SjDANCEco

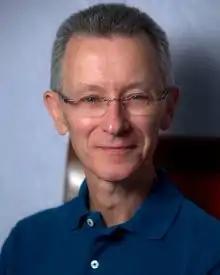
Gary Masters, sjDANCEco co-founder and co-artistic director

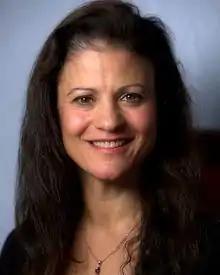
Maria Basile, sjDANCEco co-founder and co-artistic director

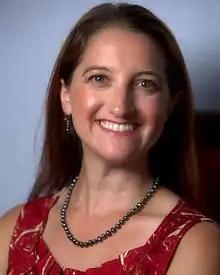
Julia Booker, sjDANCEco company manager

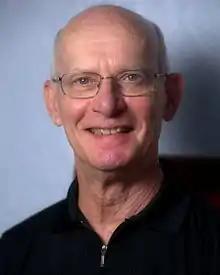
Fred Mathews, sjDANCEco choreographic advisor

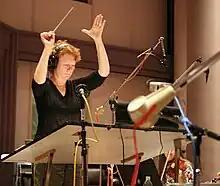
Barbara Day Turner, sjDANCEco music director and principal conductor

Based in San Jose, California, sjDANCEco is a contemporary dance company founded in 2003 by artistic directors Gary Masters and Maria Basile, and Melanie Doerner. The sjDANCEco is in residence at the San Jose State University.